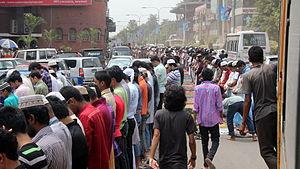
Le Bangladesh, en forme longue la république populaire du Bangladesh, en bengali গণপ্রজাতন্ত্রী বাংলাদেশ, Gônoprojatontri Bangladesh, est un pays du sous-continent indien. Situé au nord du golfe du Bengale, quasiment enclavé dans l'Inde, il a une petite frontière commune avec la Birmanie.
Les civilisations islamiques ou monde musulman désigne la zone géographique couverte par l'expansion musulmane au gré de chaque époque. Constitué de plusieurs civilisations, le monde musulman se développe et se concentre dans des pays dont les régimes politiques appliquent, ou dont les sociétés sont fortement influencées par, les lois islamiques.